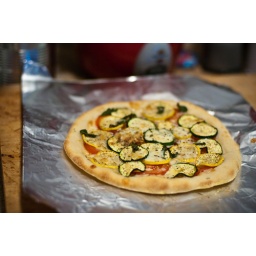
i want a pizza stone &amp;amp; better lighting in my kitchen.